Deolis Guerra

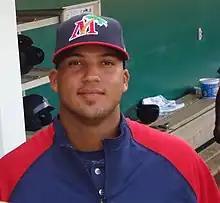
Guerra with the Fort Myers Miracle

Deolis Alexander Guerra (born April 17, 1989) is a Venezuelan professional baseball pitcher for the Diablos Rojos del México of the Mexican League. He has previously played in Major League Baseball (MLB) for the Milwaukee Brewers, Pittsburgh Pirates, Los Angeles Angels, Philadelphia Phillies, and Oakland Athletics.